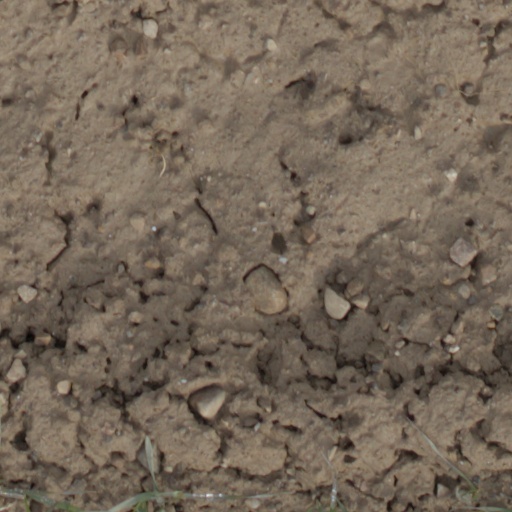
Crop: wheat